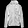
Label: Coat